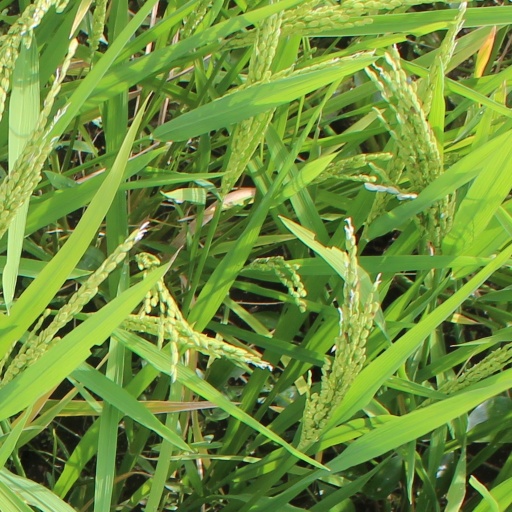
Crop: rice